Dragan Blatnjak

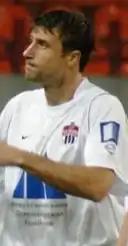
Blatnjak playing for FC Khimki

Dragan Blatnjak (born 1 August 1981) is a Bosnian football manager and former player. He is the current manager of Croatian club Zadar.